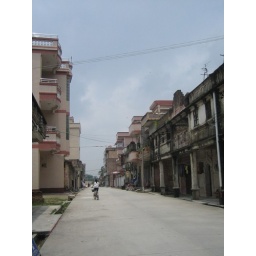
town street towards west gate. Japanese killed a lot of town folks hiding in a building down this street